Community school (England and Wales)

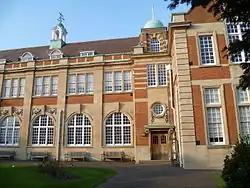
Enfield County School, Greater London

In the mid-19th century, government involvement in schooling consisted of annual grants to the National Society for Promoting Religious Education and the British and Foreign School Society (BFSS) to support the "voluntary schools" that they ran, and monitoring inspections of these schools. The Elementary Education Act 1870 (33 & 34 Vict. c. 75) imposed stricter standards on schools, and provided for the setting up of locally elected school boards in boroughs and parishes across England and Wales, empowered to set up elementary-level board schools where voluntary provision was insufficient to meet local education need.